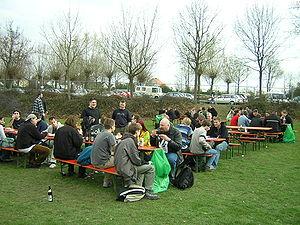
Breakpoint est une demoparty annuelle organisée en Allemagne entre 2003 et 2010.
Une demoparty est un événement qui rassemble des programmeurs et des artistes de la scène démo dans le but de confronter leurs productions.